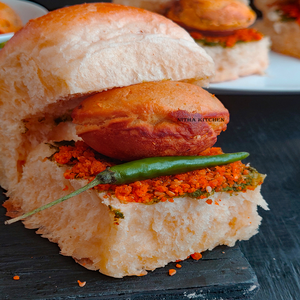
Dish: vadapav